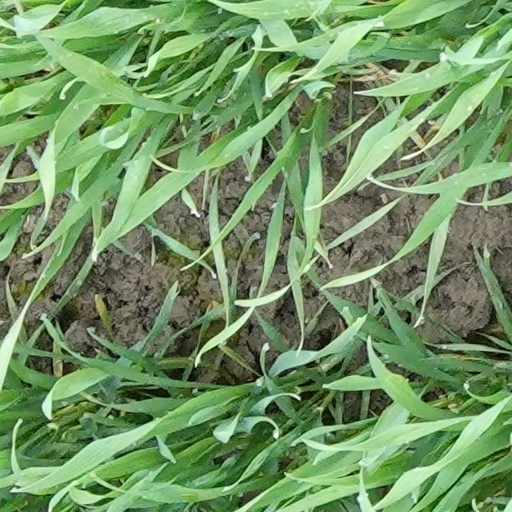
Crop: wheat